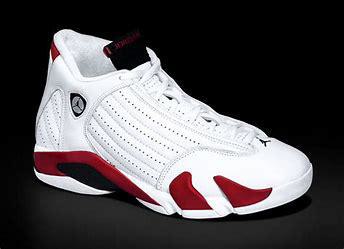
Brand: Jordan
Model: 14 Retro